Tinsukia district

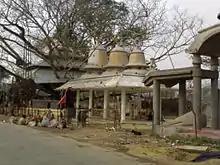
Tilinga Mondir at Tinisukia

Dibru Saikhowa National Park is famous for birds and is a biodiversity hotspot with over 350 species of avifauna providing unique habitat for globally threatened species. A safe haven for extremely rare white-winged wood duck and many migratory birds. Its feral horses are precisely sufficient to make the visitor wild.